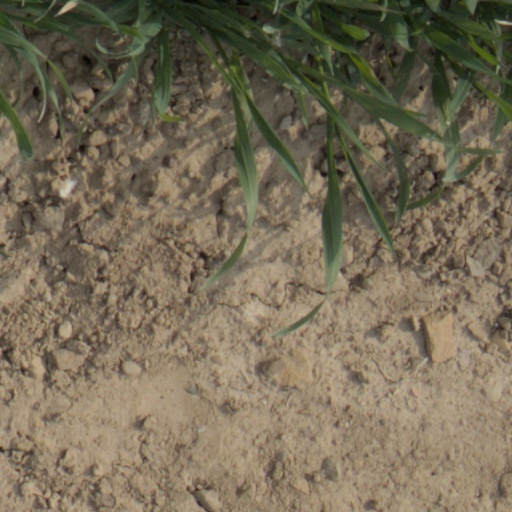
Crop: wheat